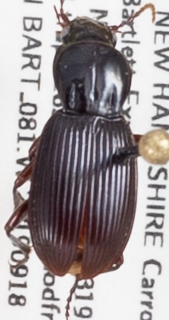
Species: Pterostichus tristis
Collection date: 2019-09-18
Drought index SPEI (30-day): -0.226
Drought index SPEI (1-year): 1.01
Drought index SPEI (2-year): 0.6652